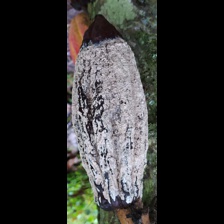
Label: moniliophthora